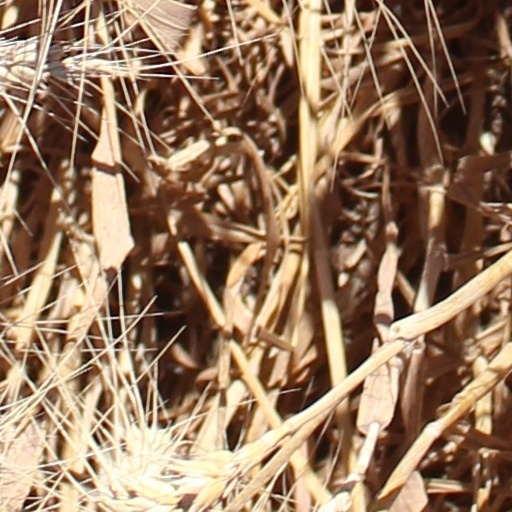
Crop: wheat